Teen Murti Bhavan

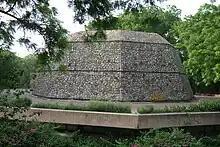
Nehru Planetarium, New Delhi

In 1911 the decision was made to transfer the winter capital of British India from Calcutta to Delhi (Simla remained the summer capital for the remainder of colonial rule). The slow, decades-long process of constructing the imperial complex in New Delhi commenced shortly thereafter.